Matthew Henson

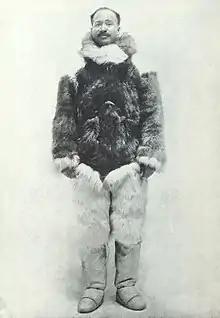
Henson in his Arctic furs

While working at a Washington D.C. clothing store, B.H. Stinemetz and Sons, in November 1887, Henson met Commander Robert E. Peary. Learning of Henson's sea experience, Peary recruited him as an aide for his planned voyage and surveying expedition to Nicaragua, with four other men. Peary supervised 45 engineers on the canal survey in Nicaragua. Impressed with Henson's seamanship on that voyage, Peary recruited him as a colleague and he became "first man" in his expeditions.